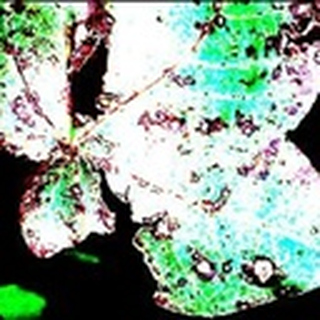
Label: cotton_bacterial_blight